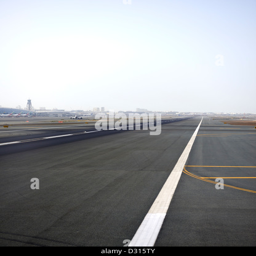
airplanes and runways at an airport